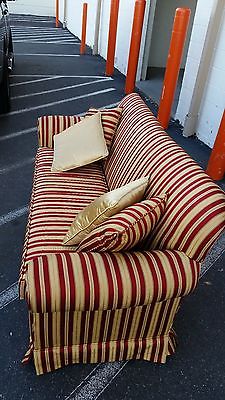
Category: sofa